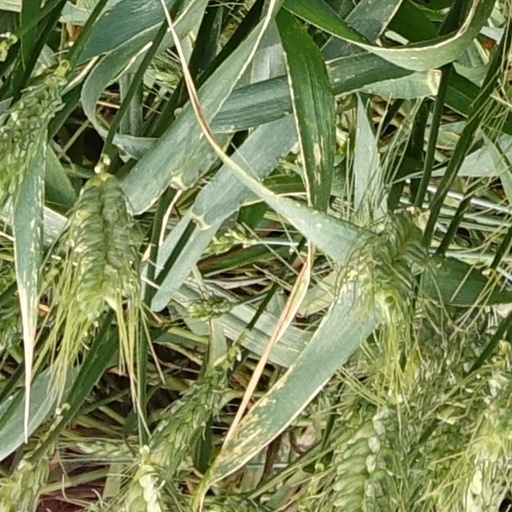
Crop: wheat